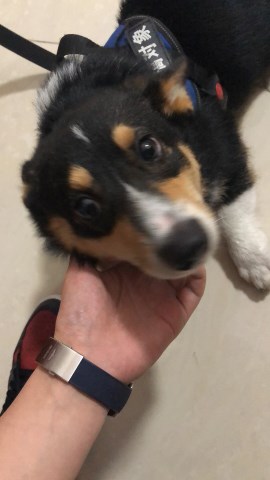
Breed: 2909-n000116-Cardigan